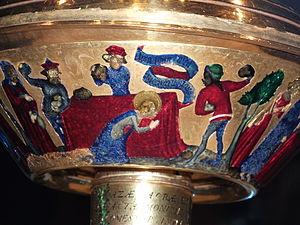
Émerance appelée aussi Émérentienne, est une jeune martyre, contemporaine de sainte Agnès. La Passions grecques d'Émérentienne fait partie, dès l'origine, de la Passion latine de sainte Agnès qui figure dans la BHL, cette Passion pseudo-ambrosienne enrichissant la légende hagiographique des deux martyres
La coupe de sainte Agnès est une coupe ou hanap en or massif richement décorée d’émail et de perles. Réalisée pour la famille royale française à la fin du XIVᵉ siècle, elle est ensuite devenue la propriété de plusieurs monarques d’Angleterre avant de passer près de 300 ans en Espagne. Depuis 1892, la coupe appartient à la collection du British Museum. Thomas Hoving, ancien directeur du Metropolitan Museum of Art de New York, a dit d’elle que « de tous les trésors qui nous sont parvenus, trésors royaux compris, il s’agit du plus spectaculaire ».